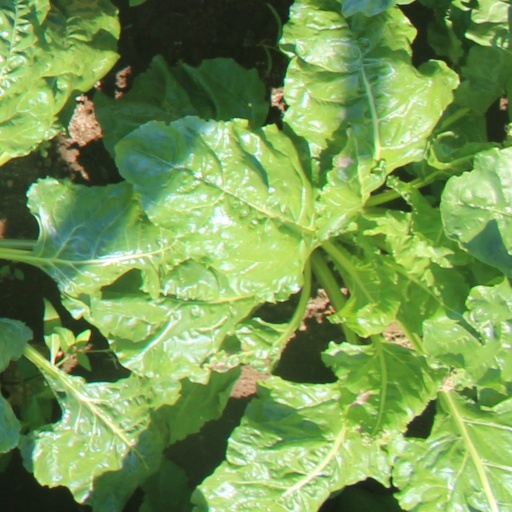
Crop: sugar beet